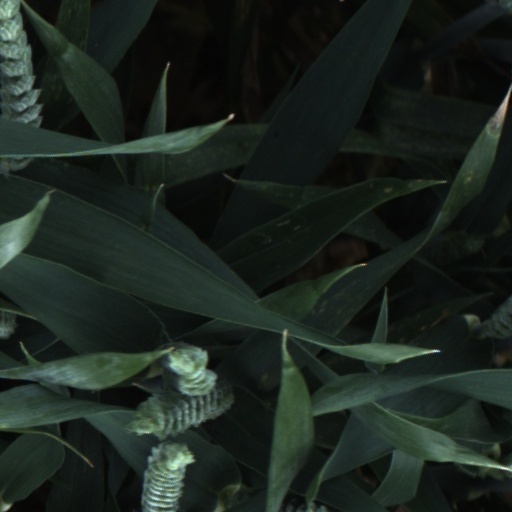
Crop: wheat